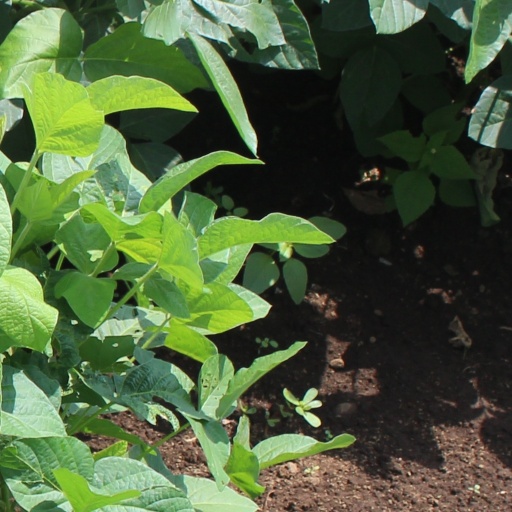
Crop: soybean